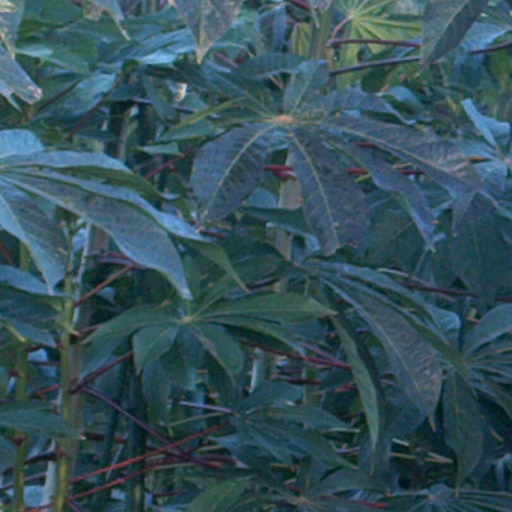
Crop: cassava